Emil Ritterling

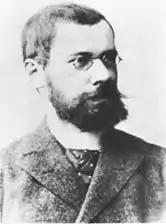
Emil Ritterling

Emil Ritterling (20 December 1861, in Leipzig – 7 February 1928, in Wiesbaden) was a German historian and archaeologist.